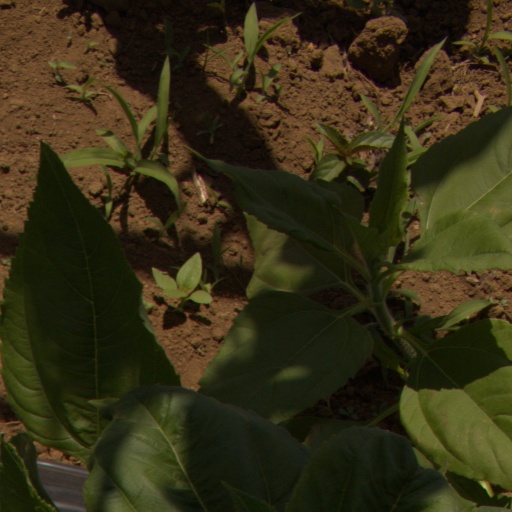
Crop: Jerusalem artichoke